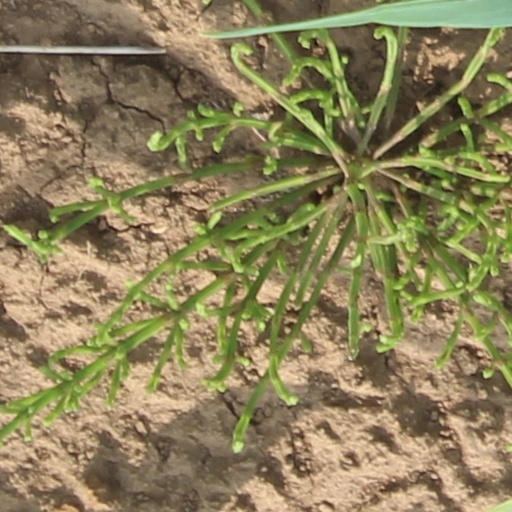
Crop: wheat